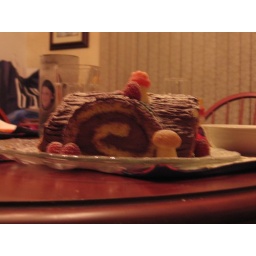
Christine's candle is sitting on the table in the background